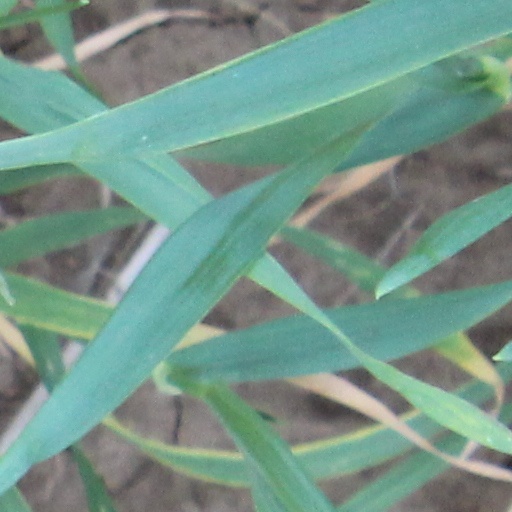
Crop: wheat